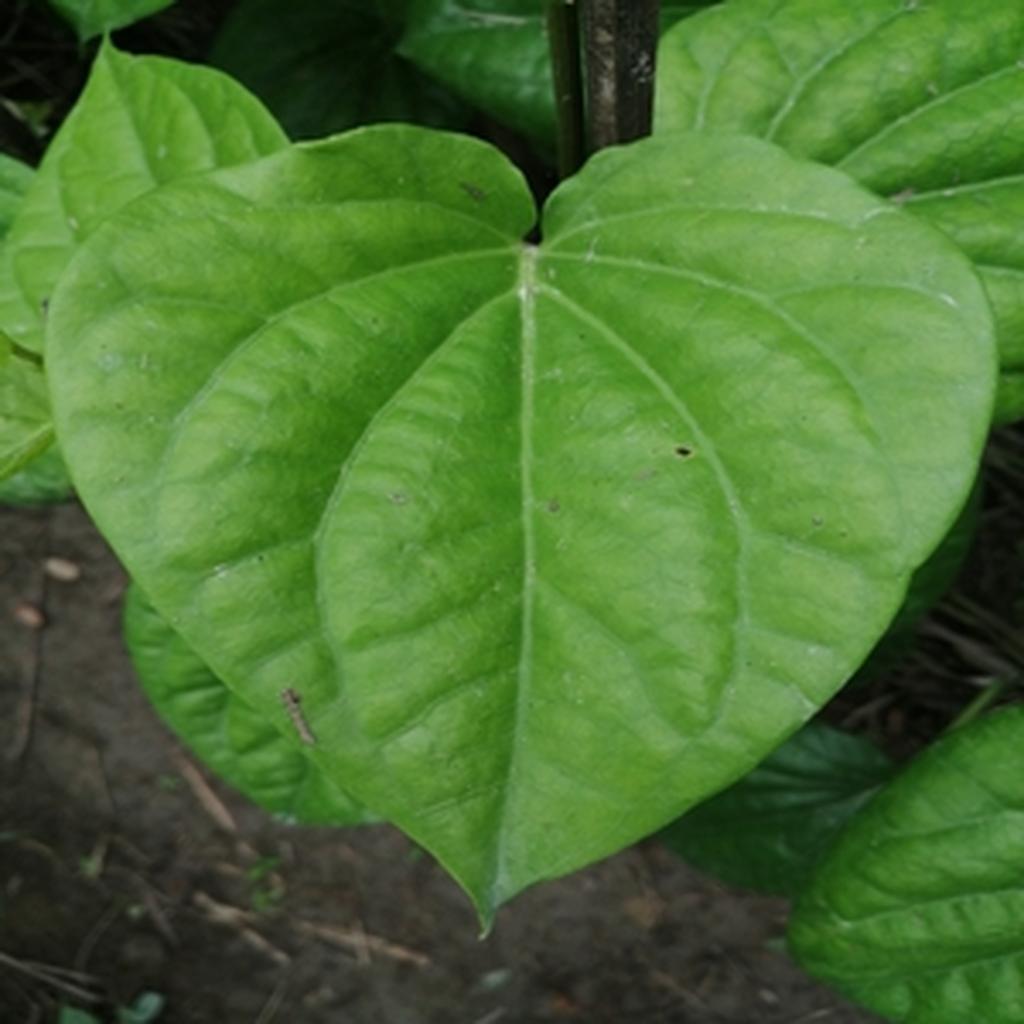
Label: Healthy_Leaf